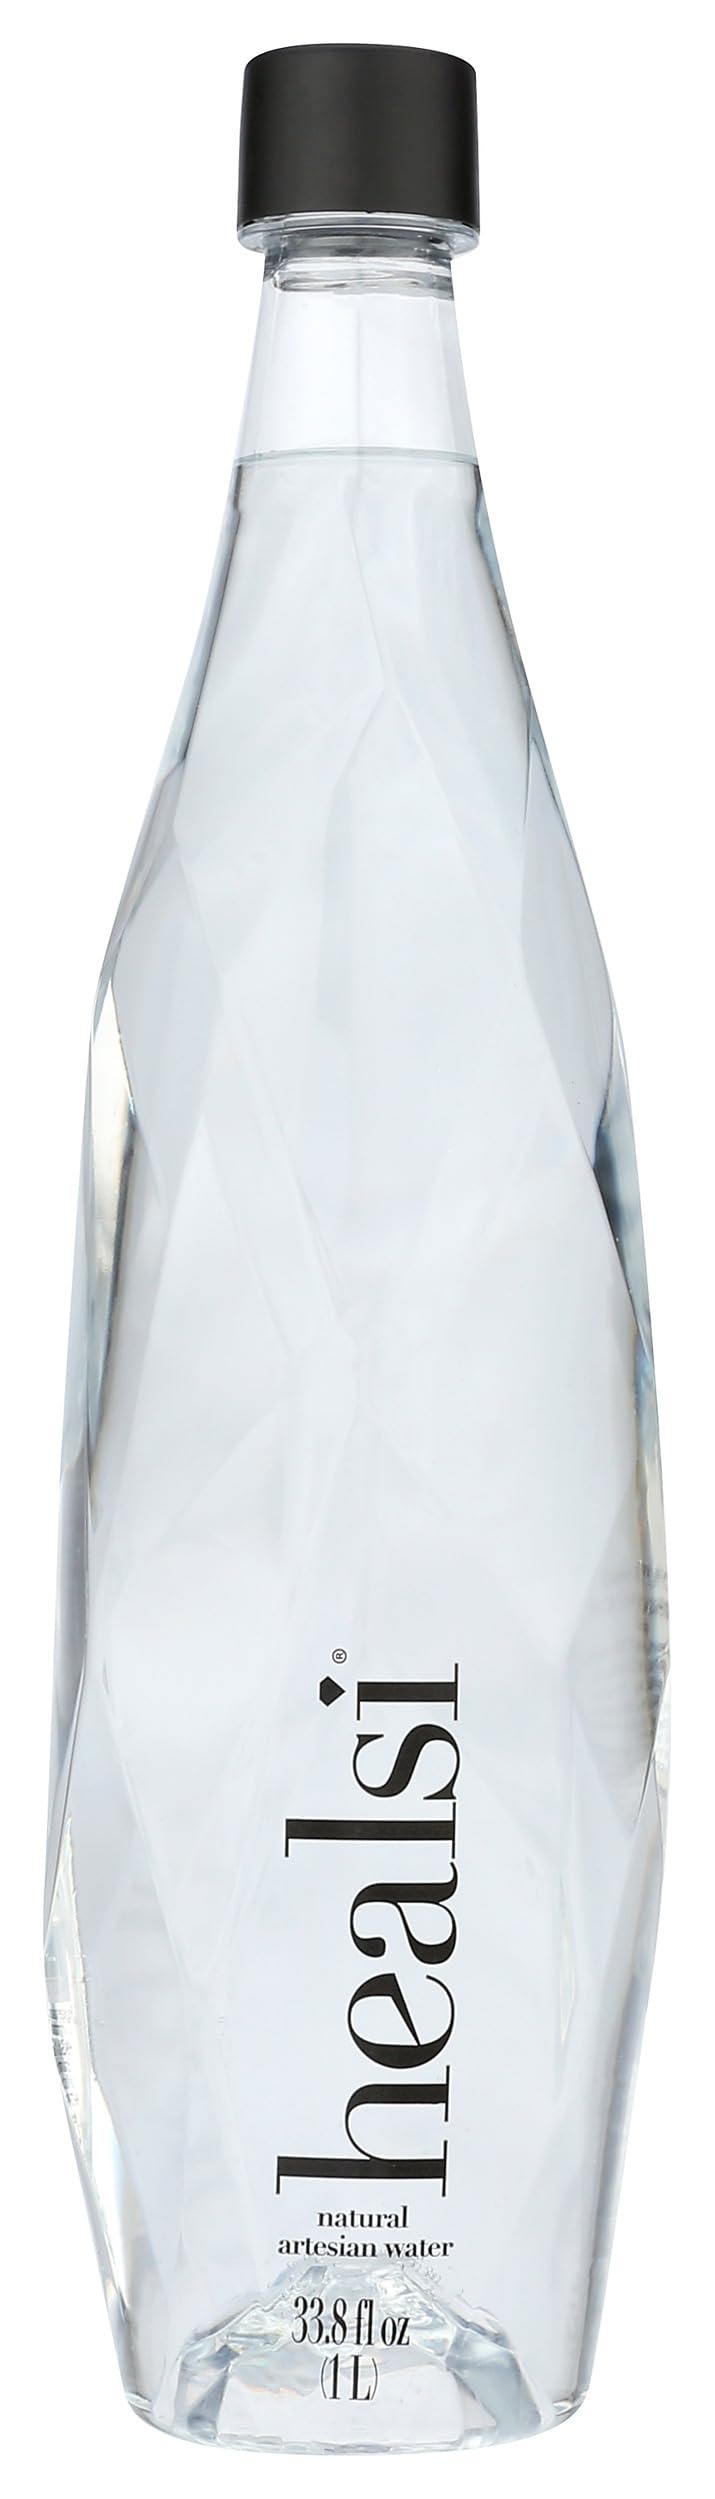
Item Name: Healsi pH7 Natural Artesian Water, 33.8 Fluid Ounce (Pack of 6)
Bullet Point: Healsi pH7 Natural Artesian Water, 33.8 Fluid Ounce (Pack of 6)
Value: 202.8
Unit: Fl Oz

Price: 38